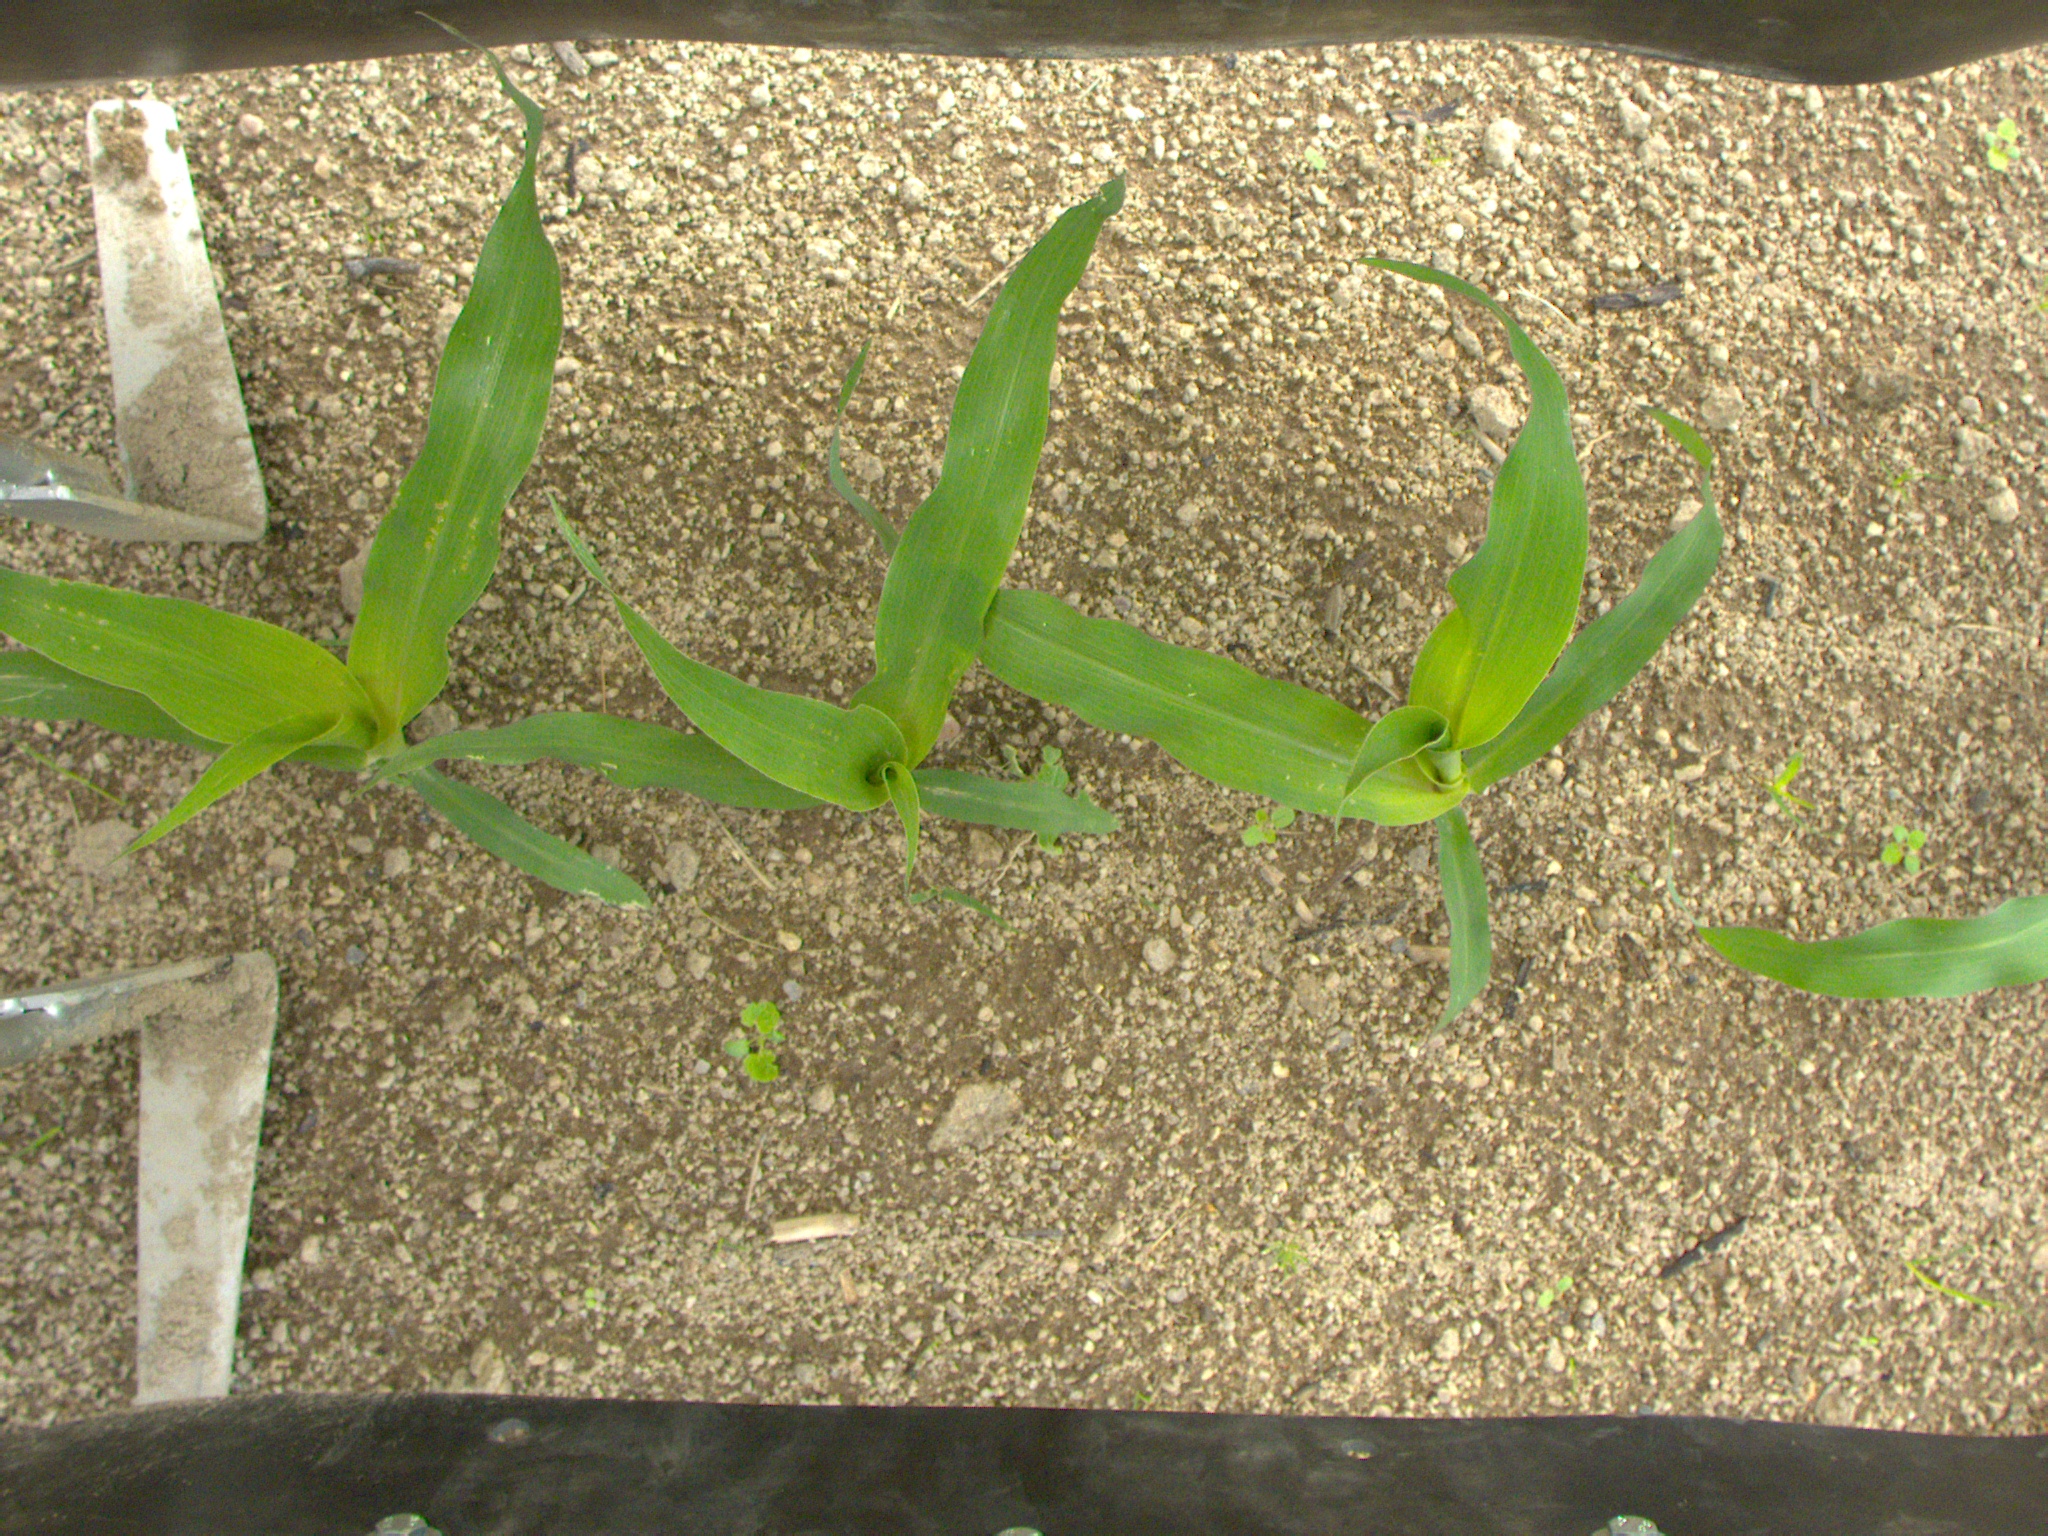
Crop: maize
Objects: maize, maize, maize, stem_maize, stem_maize, stem_maize